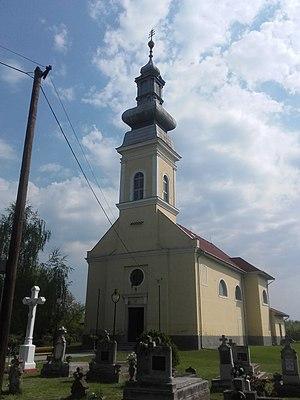
Sajópetri est un village et une commune du comitat de Borsod-Abaúj-Zemplén en Hongrie.